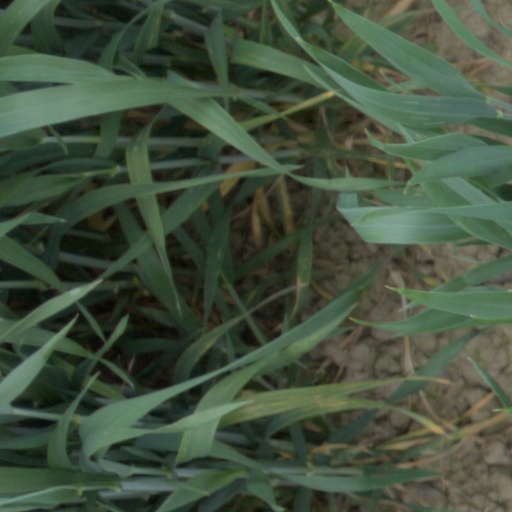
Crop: wheat